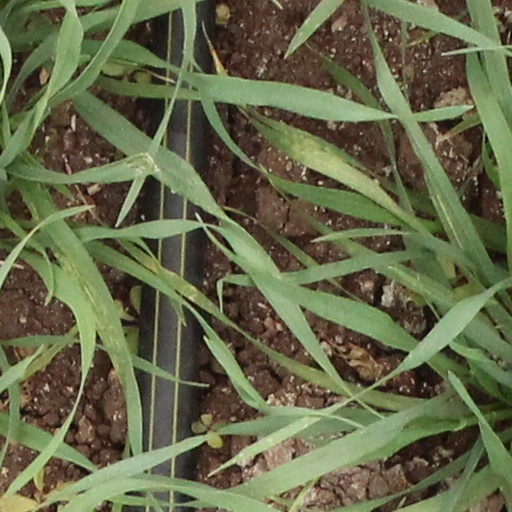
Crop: wheat